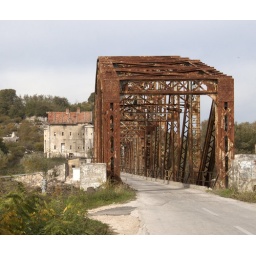
Old steel bridge just south of Capljina over the river Neretva